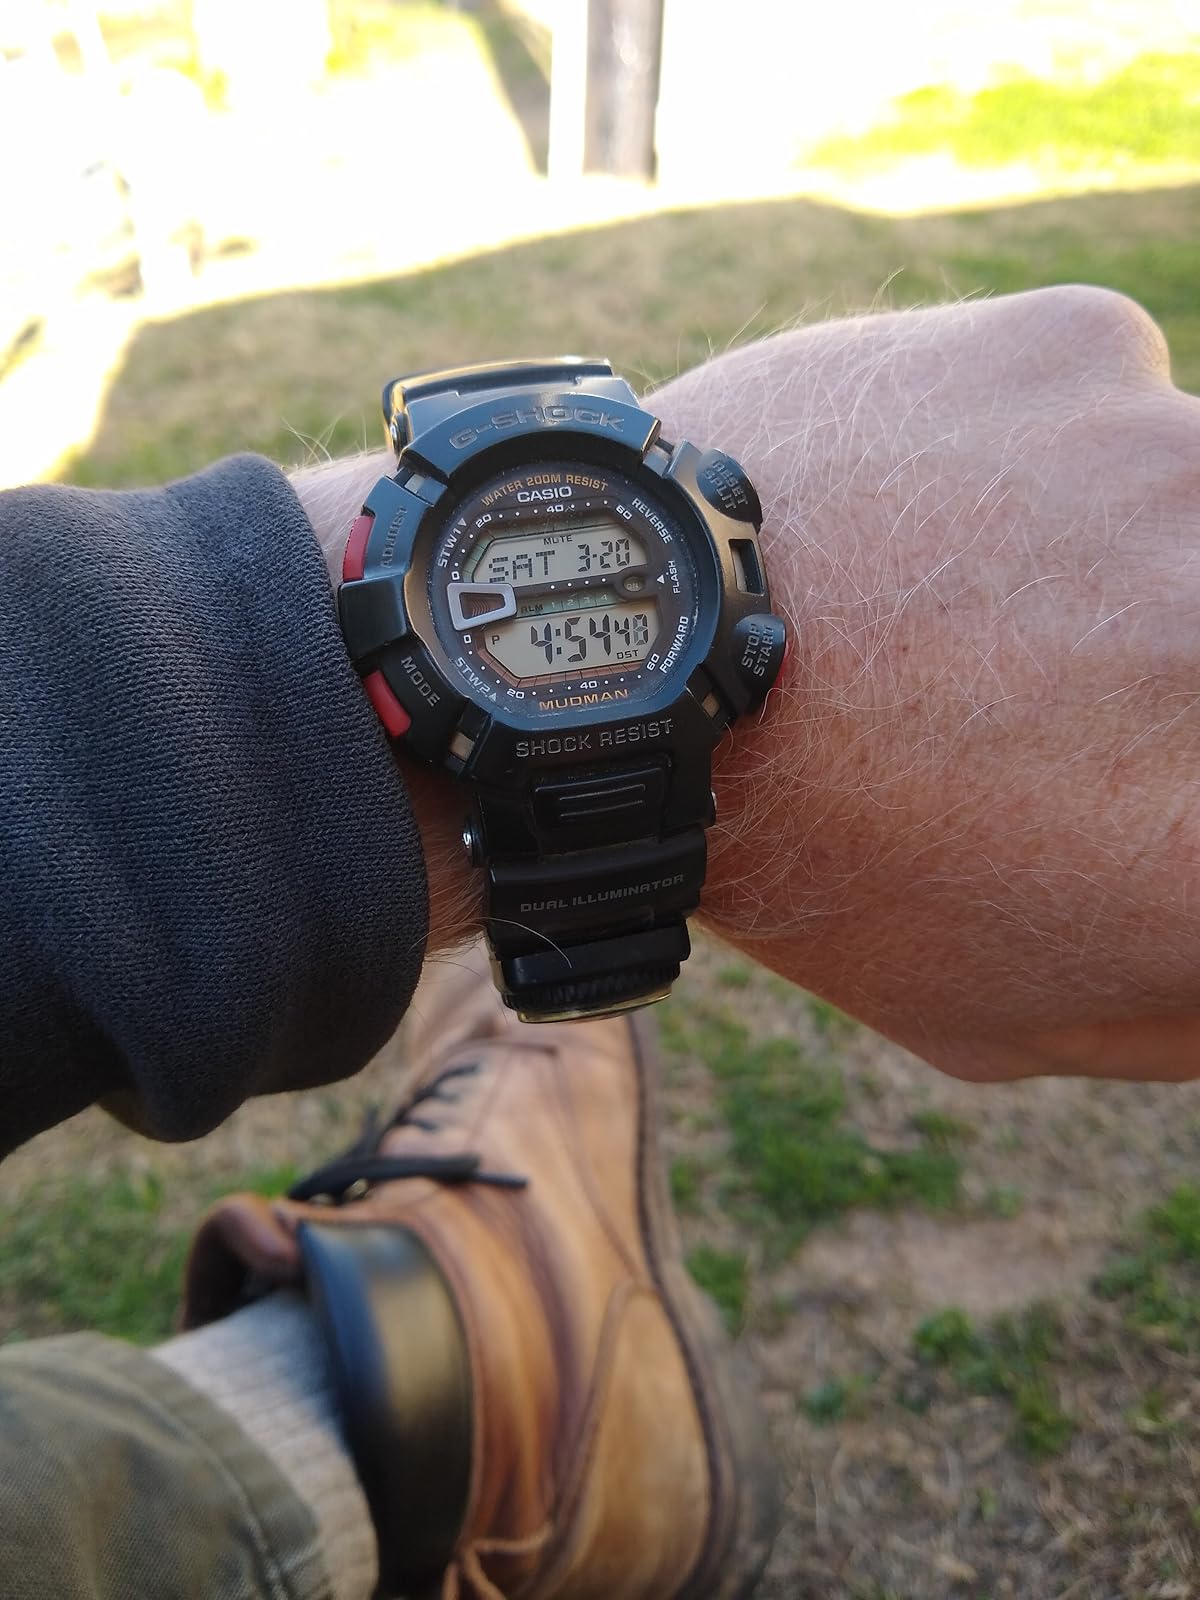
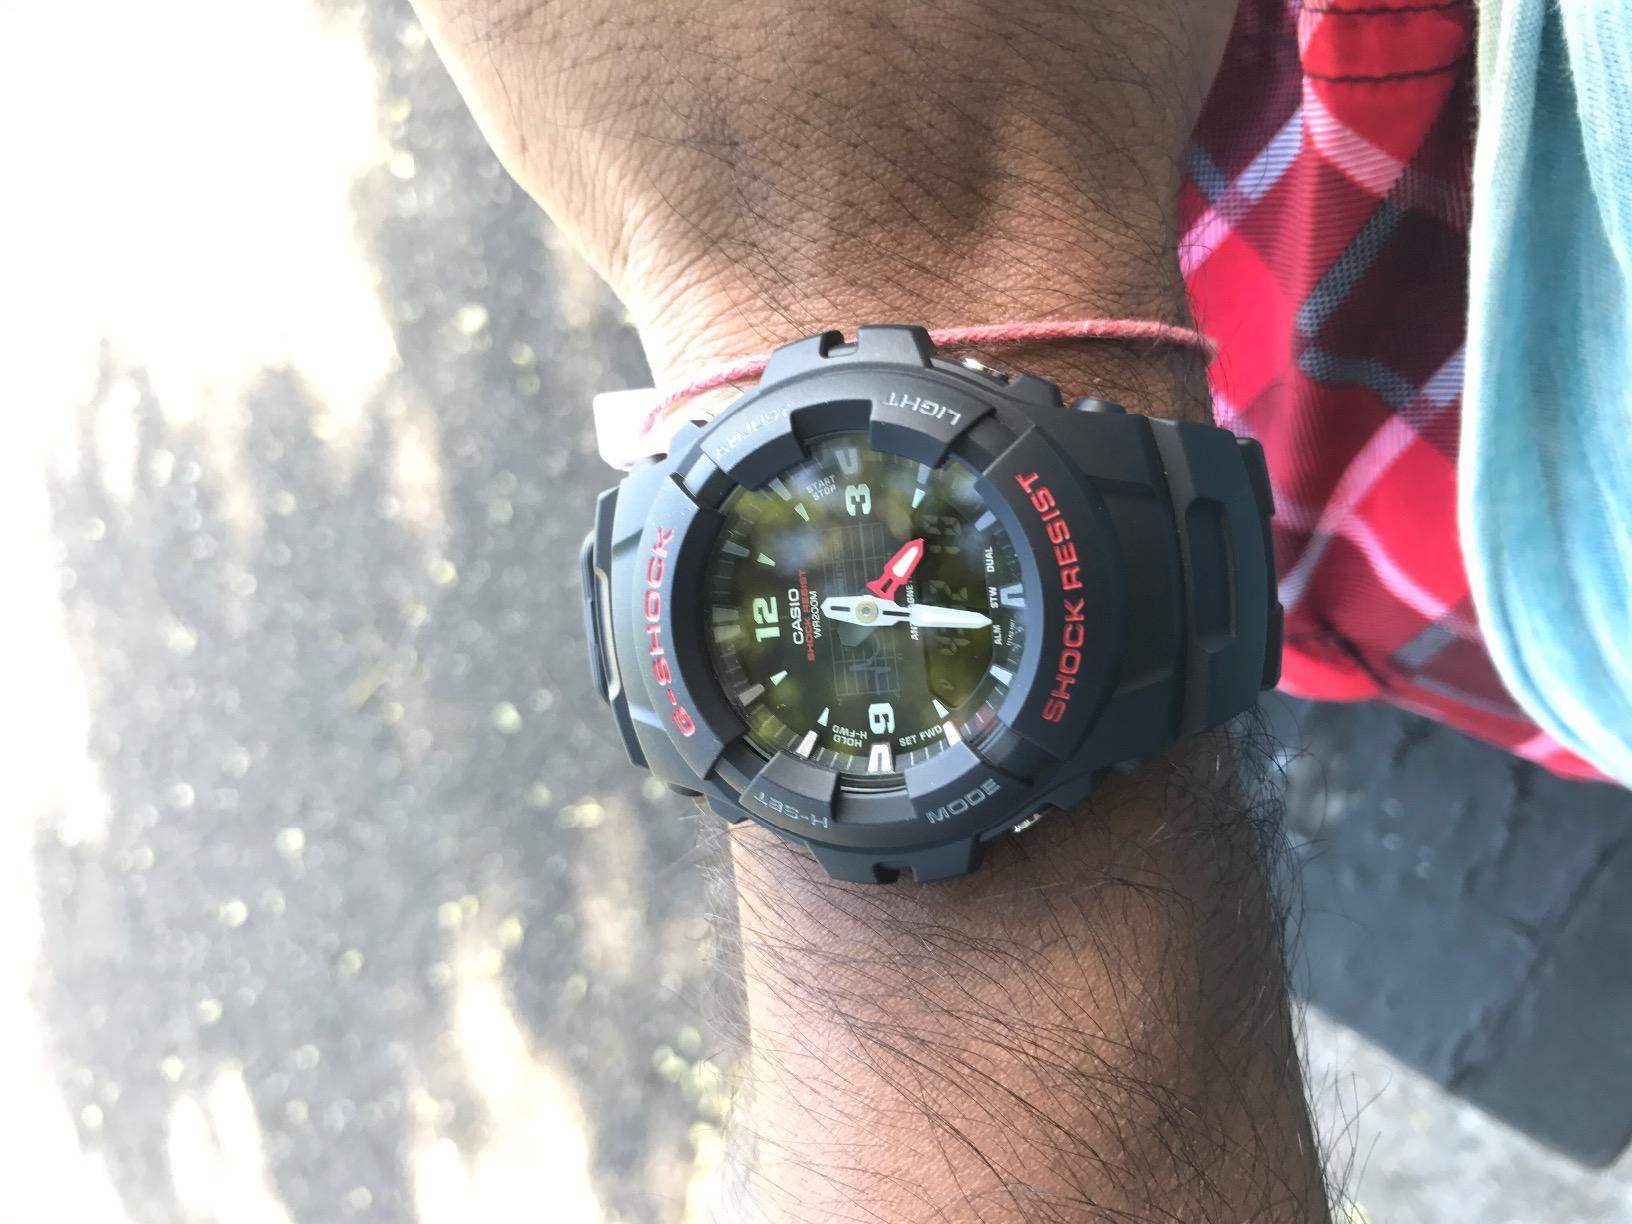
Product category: accessories_watch
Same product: no